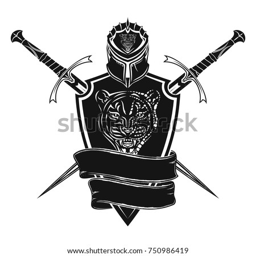
the vector image of a knightly helmet , swords and board with a heraldic tape .